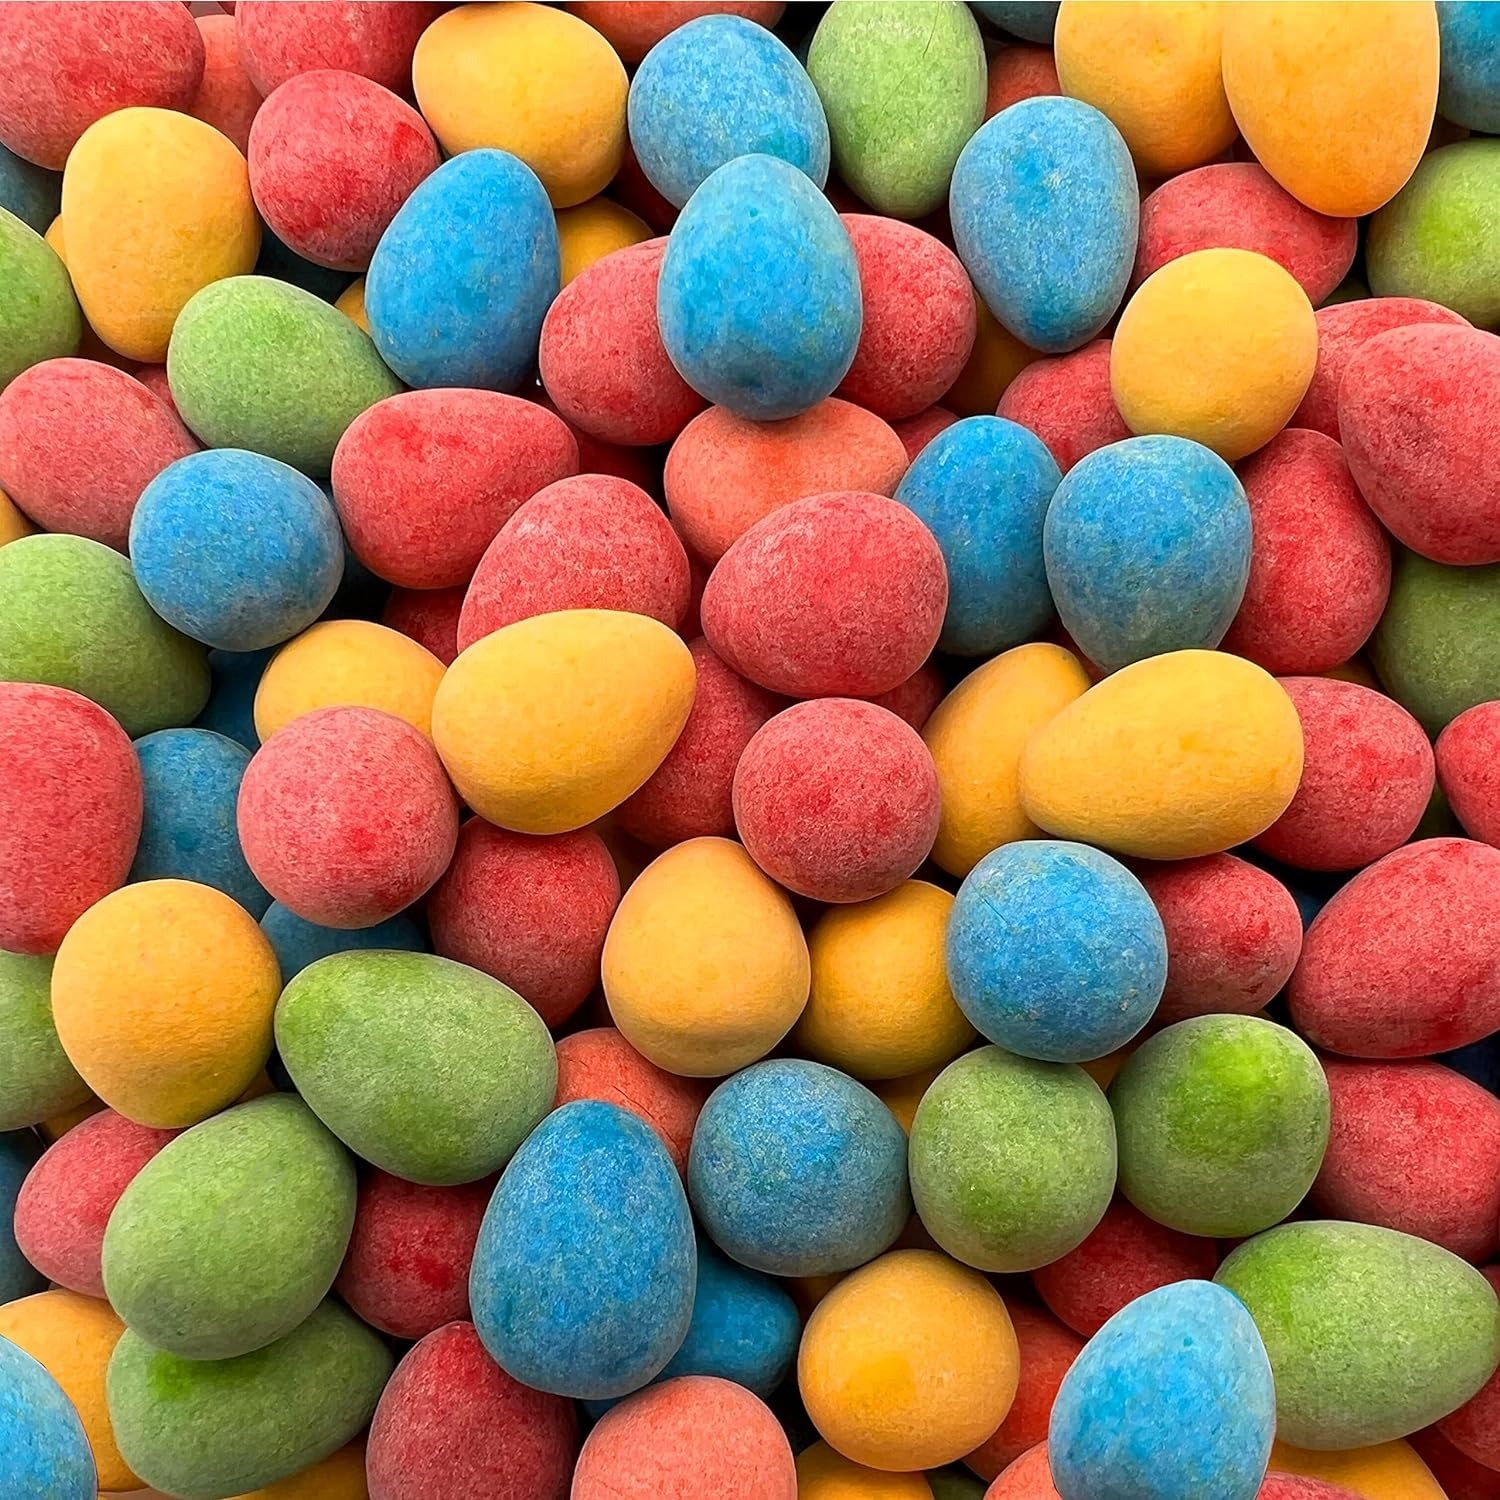
Item Name: Easter Mini Milk Chocolate Eggs Candy 1.2lbs pounds Delicious Milk Chocolate Eggs with Rainbow Coating – Eggs for Stocking Stuffers, tundras sealed bag
Bullet Point 1: Rainbow Milk Chocolate Mini Eggs.
Bullet Point 2: Have Fun Decorating Your Desserts: With lovely colors that add a touch of fun to your holidays, this easter basket candy is an ideal choice for decorating your desserts, cupcakes, cookies or cakes!
Bullet Point 3: DELICIOUSLY MADE - Delightful milk chocolate eggs with delicious, crisp sugar shells in a rainbow of colors perfect for Easter candy dishes, Easter baskets, party favors, lunch boxes and movie night snacking
Bullet Point 4: PERFECT GIFT- This Candy Coated Chocolate are perfect for Easter favorite, candy buffets, party decorations, gatherings or events. Share the joy with family and friends this Easter
Product Description: RAINBOW MINI EGGS milk chocolate candy. These premium chocolate eggs are coated with crisp sugar shells in a rainbow of pastel colors, making them the perfect addition to
Value: 19.2
Unit: Ounce

Price: 11.99